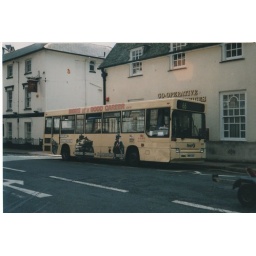
first bus route 66 new road brixham in all over army career advert